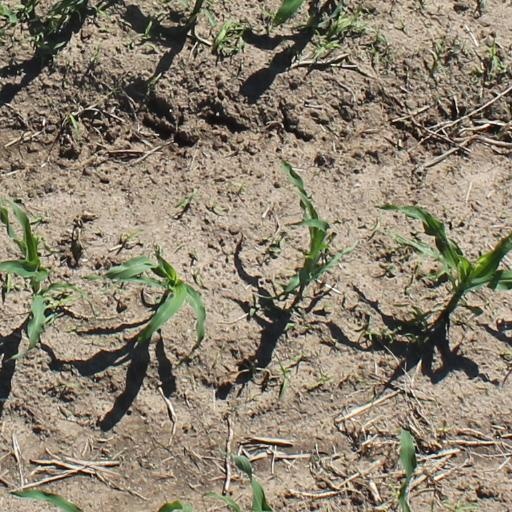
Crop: maize; corn